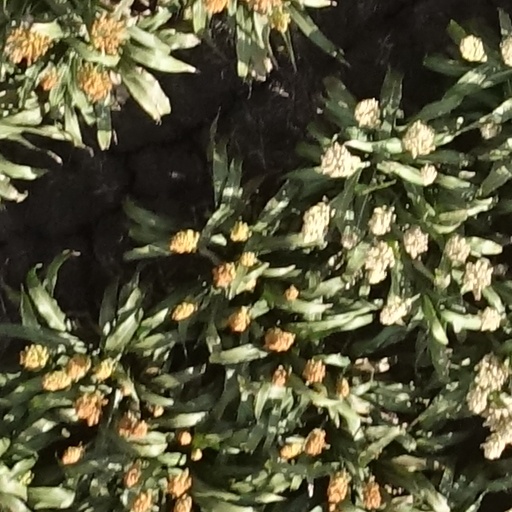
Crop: sorghum